Savinja

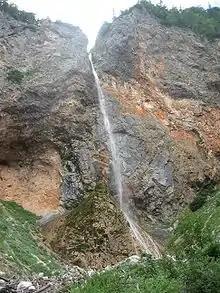
Rinka Falls, the source of the Savinja

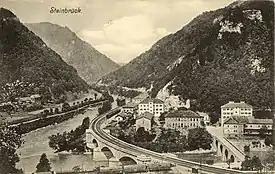
The confluence of the Sava and the Savinja at Zidani Most, where the Savinja is traversed by three bridges. The photo was taken in 1914, before the construction of the new railroad bridge.

The Savinja is a river in northeast Slovenia which flows mostly in the Upper and Lower Savinja Valley and through the cities of Celje and Laško. The Savinja is the main river of the Savinja Alps (Sln. "Savinjske Alpe"). It flows into the Sava River at the town of Zidani Most. It has often flooded, such as in the 1960s, 1990, and 1995. The Savinja has a length of and a catchment area of .